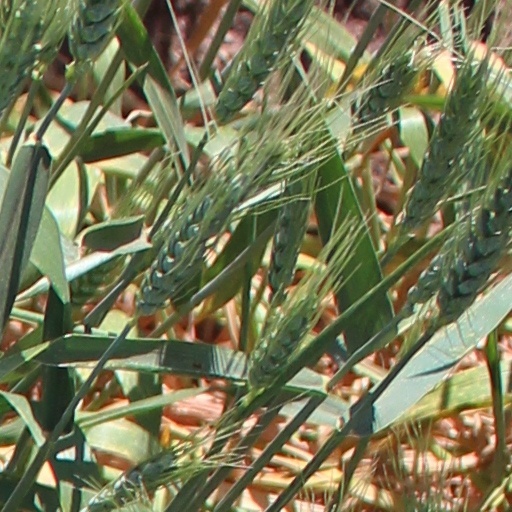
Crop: wheat